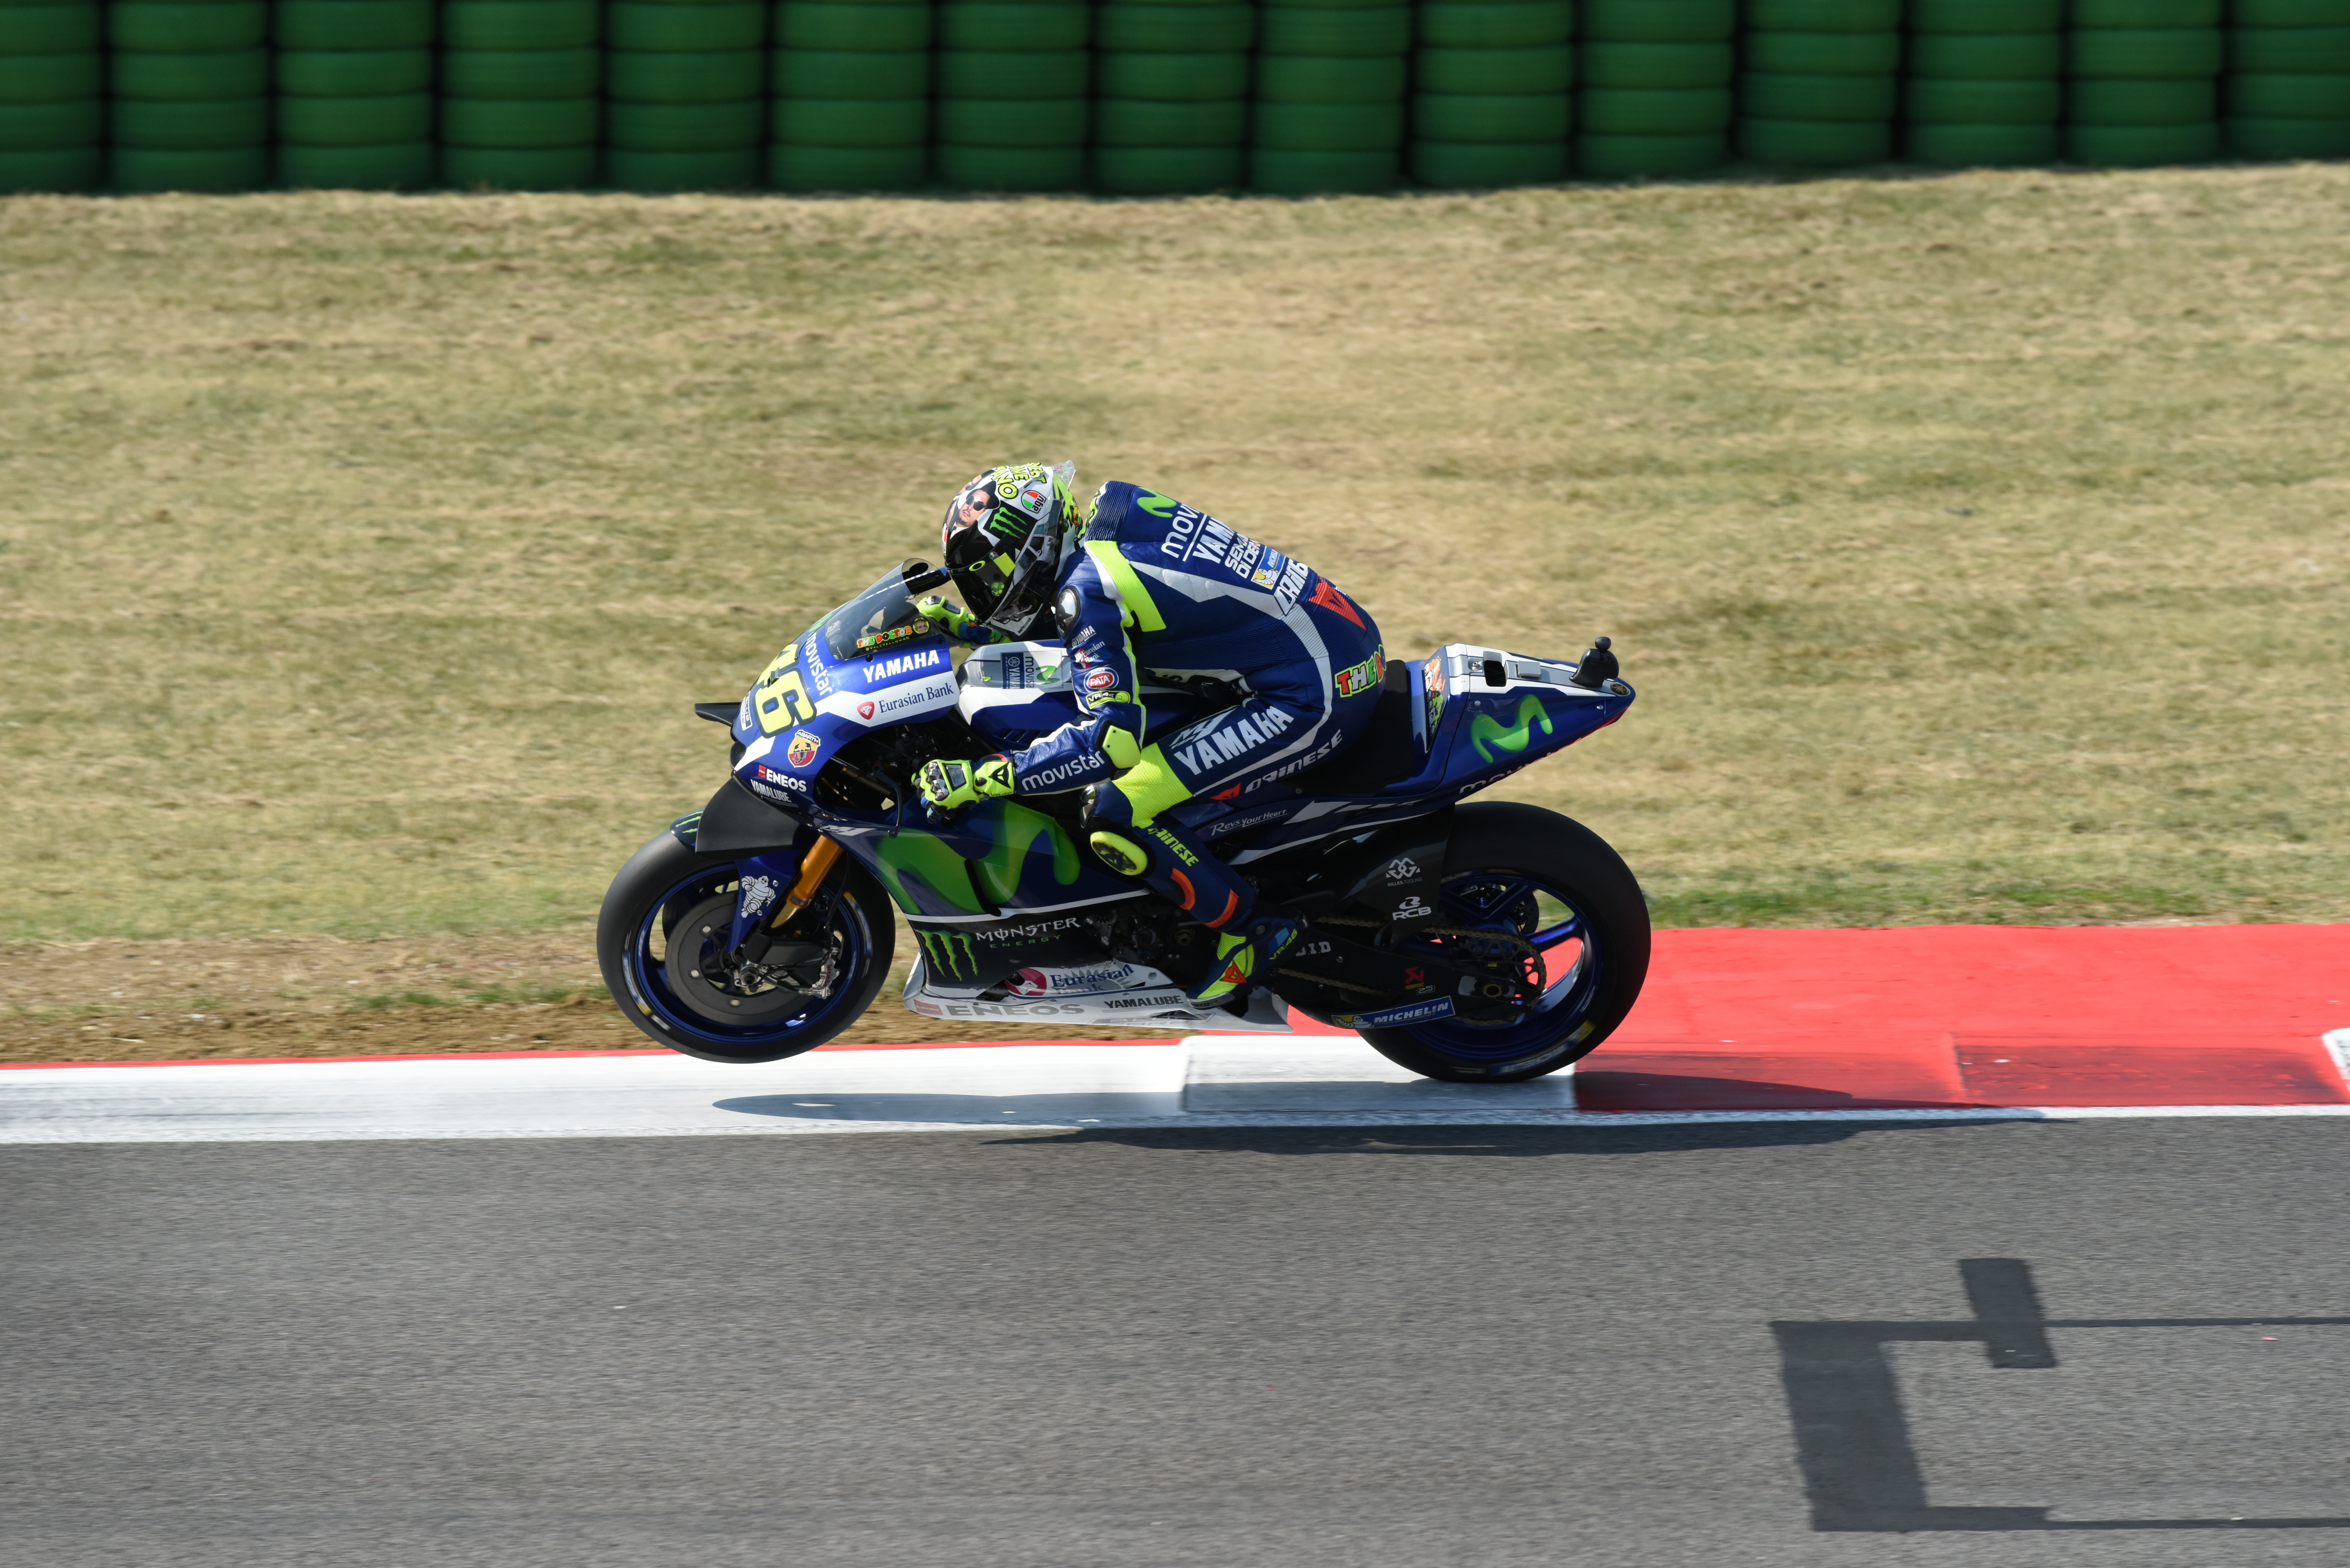
vehicle, motorcycle, race, sports, racing, race track, doctor, motorsport, rossi, motorcycling, valentino rossi, misano, motogp, the doctor, motosport, motorcycle racing, road racing, sport venue, stunt performer, motorcycle speedway, auto race, superbike racing, supermoto, grand prix motorcycle racing